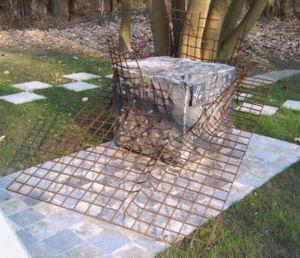
L'antimaçonnisme désigne la critique, l'opposition et l'hostilité manifestées à l’encontre de la franc-maçonnerie et de ses membres.
Liberté chérie est une loge maçonnique connue pour avoir fonctionné à l'intérieur du camp de concentration nazi d'Esterwegen pendant la Seconde Guerre mondiale.
Le terme franc-maçonnerie désigne un ensemble d'espaces de sociabilité sélectifs, dont le recrutement des membres est fait par cooptation et pratique des rites initiatiques se référant à un secret maçonnique et à l'art de bâtir. Formée de phénomènes historiques et sociaux très divers, elle semble apparaître en 1598 en Écosse, puis en Angleterre au XVIIᵉ siècle. Elle se décrit, suivant les époques, les pays et les formes, comme une « association essentiellement philosophique et philanthropique », comme un « système de morale illustré par des symboles » ou comme un « ordre initiatique ». Organisée en obédiences depuis 1717 à Londres, la franc-maçonnerie dite « spéculative » — c'est-à-dire philosophique — fait référence aux Anciens devoirs de la « maçonnerie » dite « opérative » anglaise formée par les corporations de bâtisseurs. Elle puise ses sources dans un ensemble de textes fondateurs rédigés entre les XIVᵉ et XVIIIᵉ siècles.